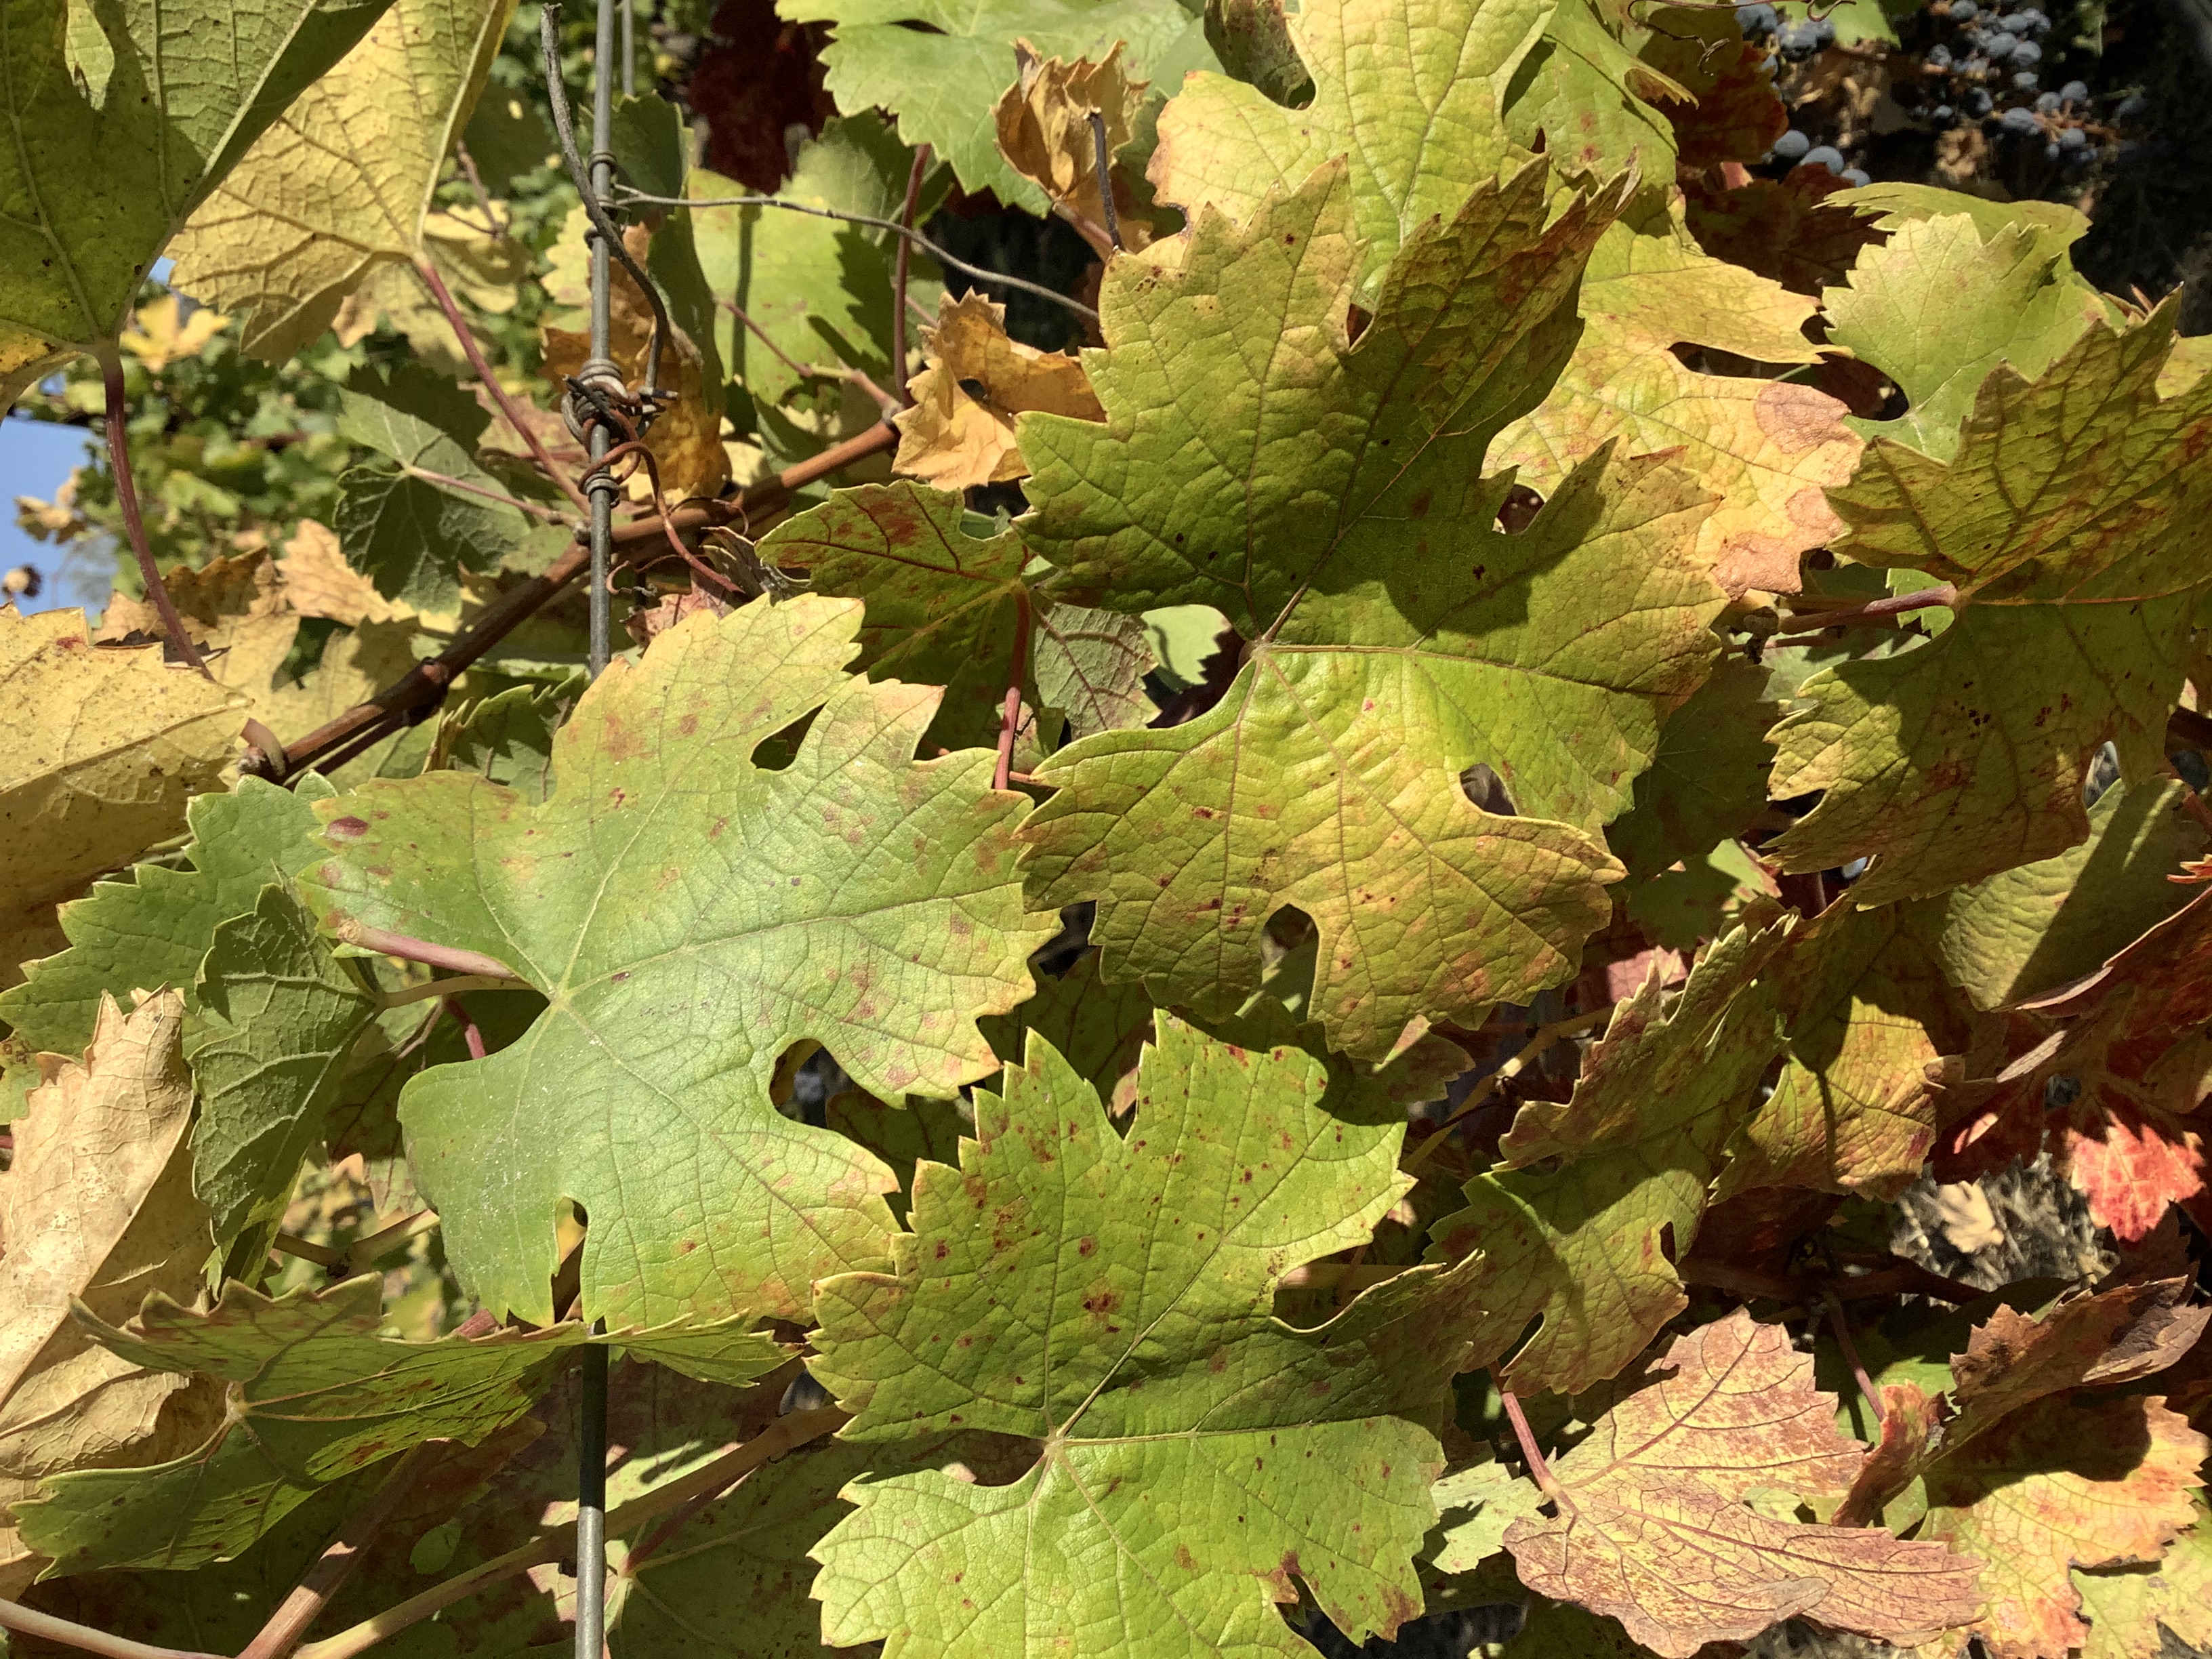
Label: Red Blotch